Rosersberg Palace

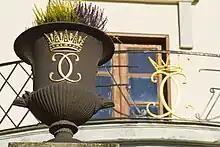
Flower pot and balcony with royal emblems

It was a favourite among the palaces for Charles XIV John and Queen Desideria, the first of the Bernadotte line, who spent their summers relaxing at Rosersberg and were the last royals to use the palace as a residence. Charles John's bedchamber is regarded as one of the most important examples of an early 19th-century Swedish interior. Nowadays, the rooms and collections are preserved very much as they were during the period 1795–1825.